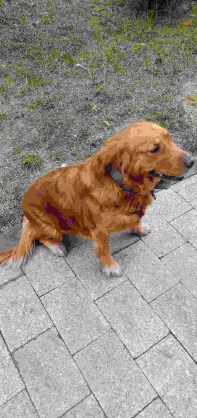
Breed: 5355-n000126-golden_retriever